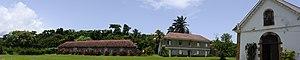
Cet article vise à donner une liste exhaustive des colonies et possessions françaises au cours de l'Histoire, quel que soit leur statut.